George Rodney Brydges

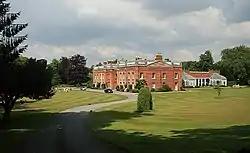
Avington Park, Hampshire

Brydges was the second surviving son of Sir Thomas Bridges of Keynsham, Somerset and his wife Anne Rodney, the daughter and coheiress of Sir Edward Rodney of Stoke Rodney, Somerset. He was a captain in the Duke of York's independent company from 1673 until after 1675 serving in the Portsmouth garrison. He got into debt and in 1677 he recovered his fortune by marrying Anna Maria Talbot, Countess of Shrewsbury. She was born Lady Anna Maria Brudenell, daughter of Robert, 2nd Earl of Cardigan, was widow of Francis Talbot, 11th Earl of Shrewsbury and notorious as mistress of the 2nd Duke of Buckingham. In doing so, he brought an action for jactitation of marriage against Ann Smith, a shopkeeper with whom he had been living for some years.